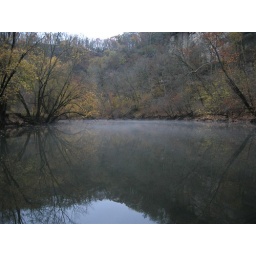
Fog created by the cold water coming from Harrington lake